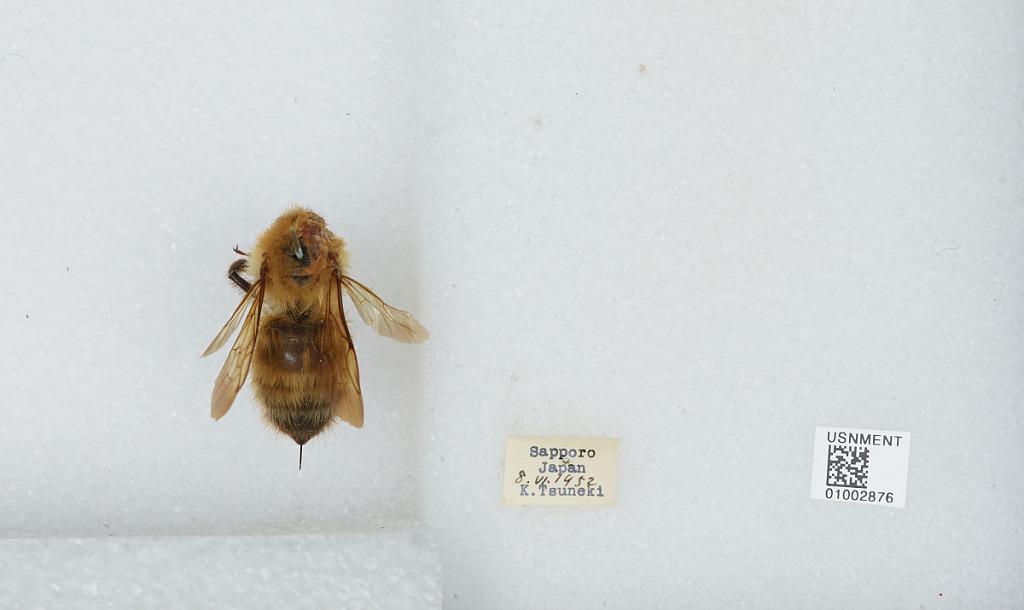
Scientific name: Bombus (Diversobombus) diversus Smith
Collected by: K. Tsuneki
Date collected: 1952-6-8
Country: Japan
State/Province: Hokkaido
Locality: Sapporo
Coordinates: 43.07, 141.35